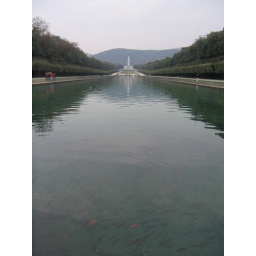
The waterfall (waaaaay in the distance up there) and the long long lake leading down toward the giant house